Province of Brabant

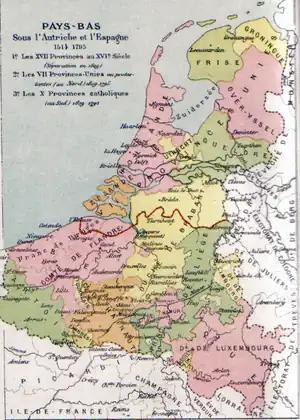
Map of the Low Countries including Brabant (yellow). The border between the Northern and the Southern Netherlands is marked in red

The Province of Brabant was a province in Belgium from 1830 to 1995. It was created in 1815 as South Brabant, part of the United Kingdom of the Netherlands. In 1995, it was split into the Dutch-speaking Flemish Brabant, the French-speaking Walloon Brabant and the bilingual Brussels-Capital Region.